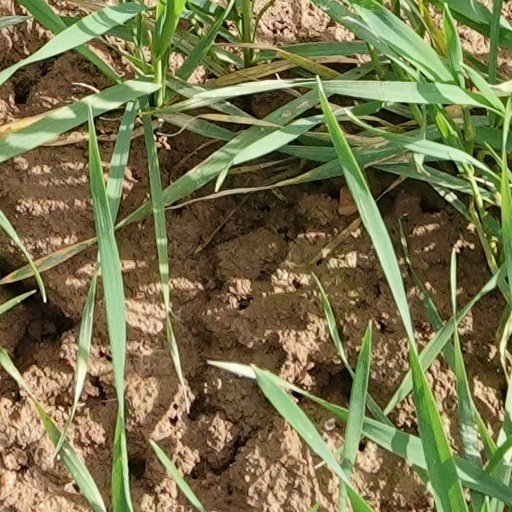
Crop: wheat